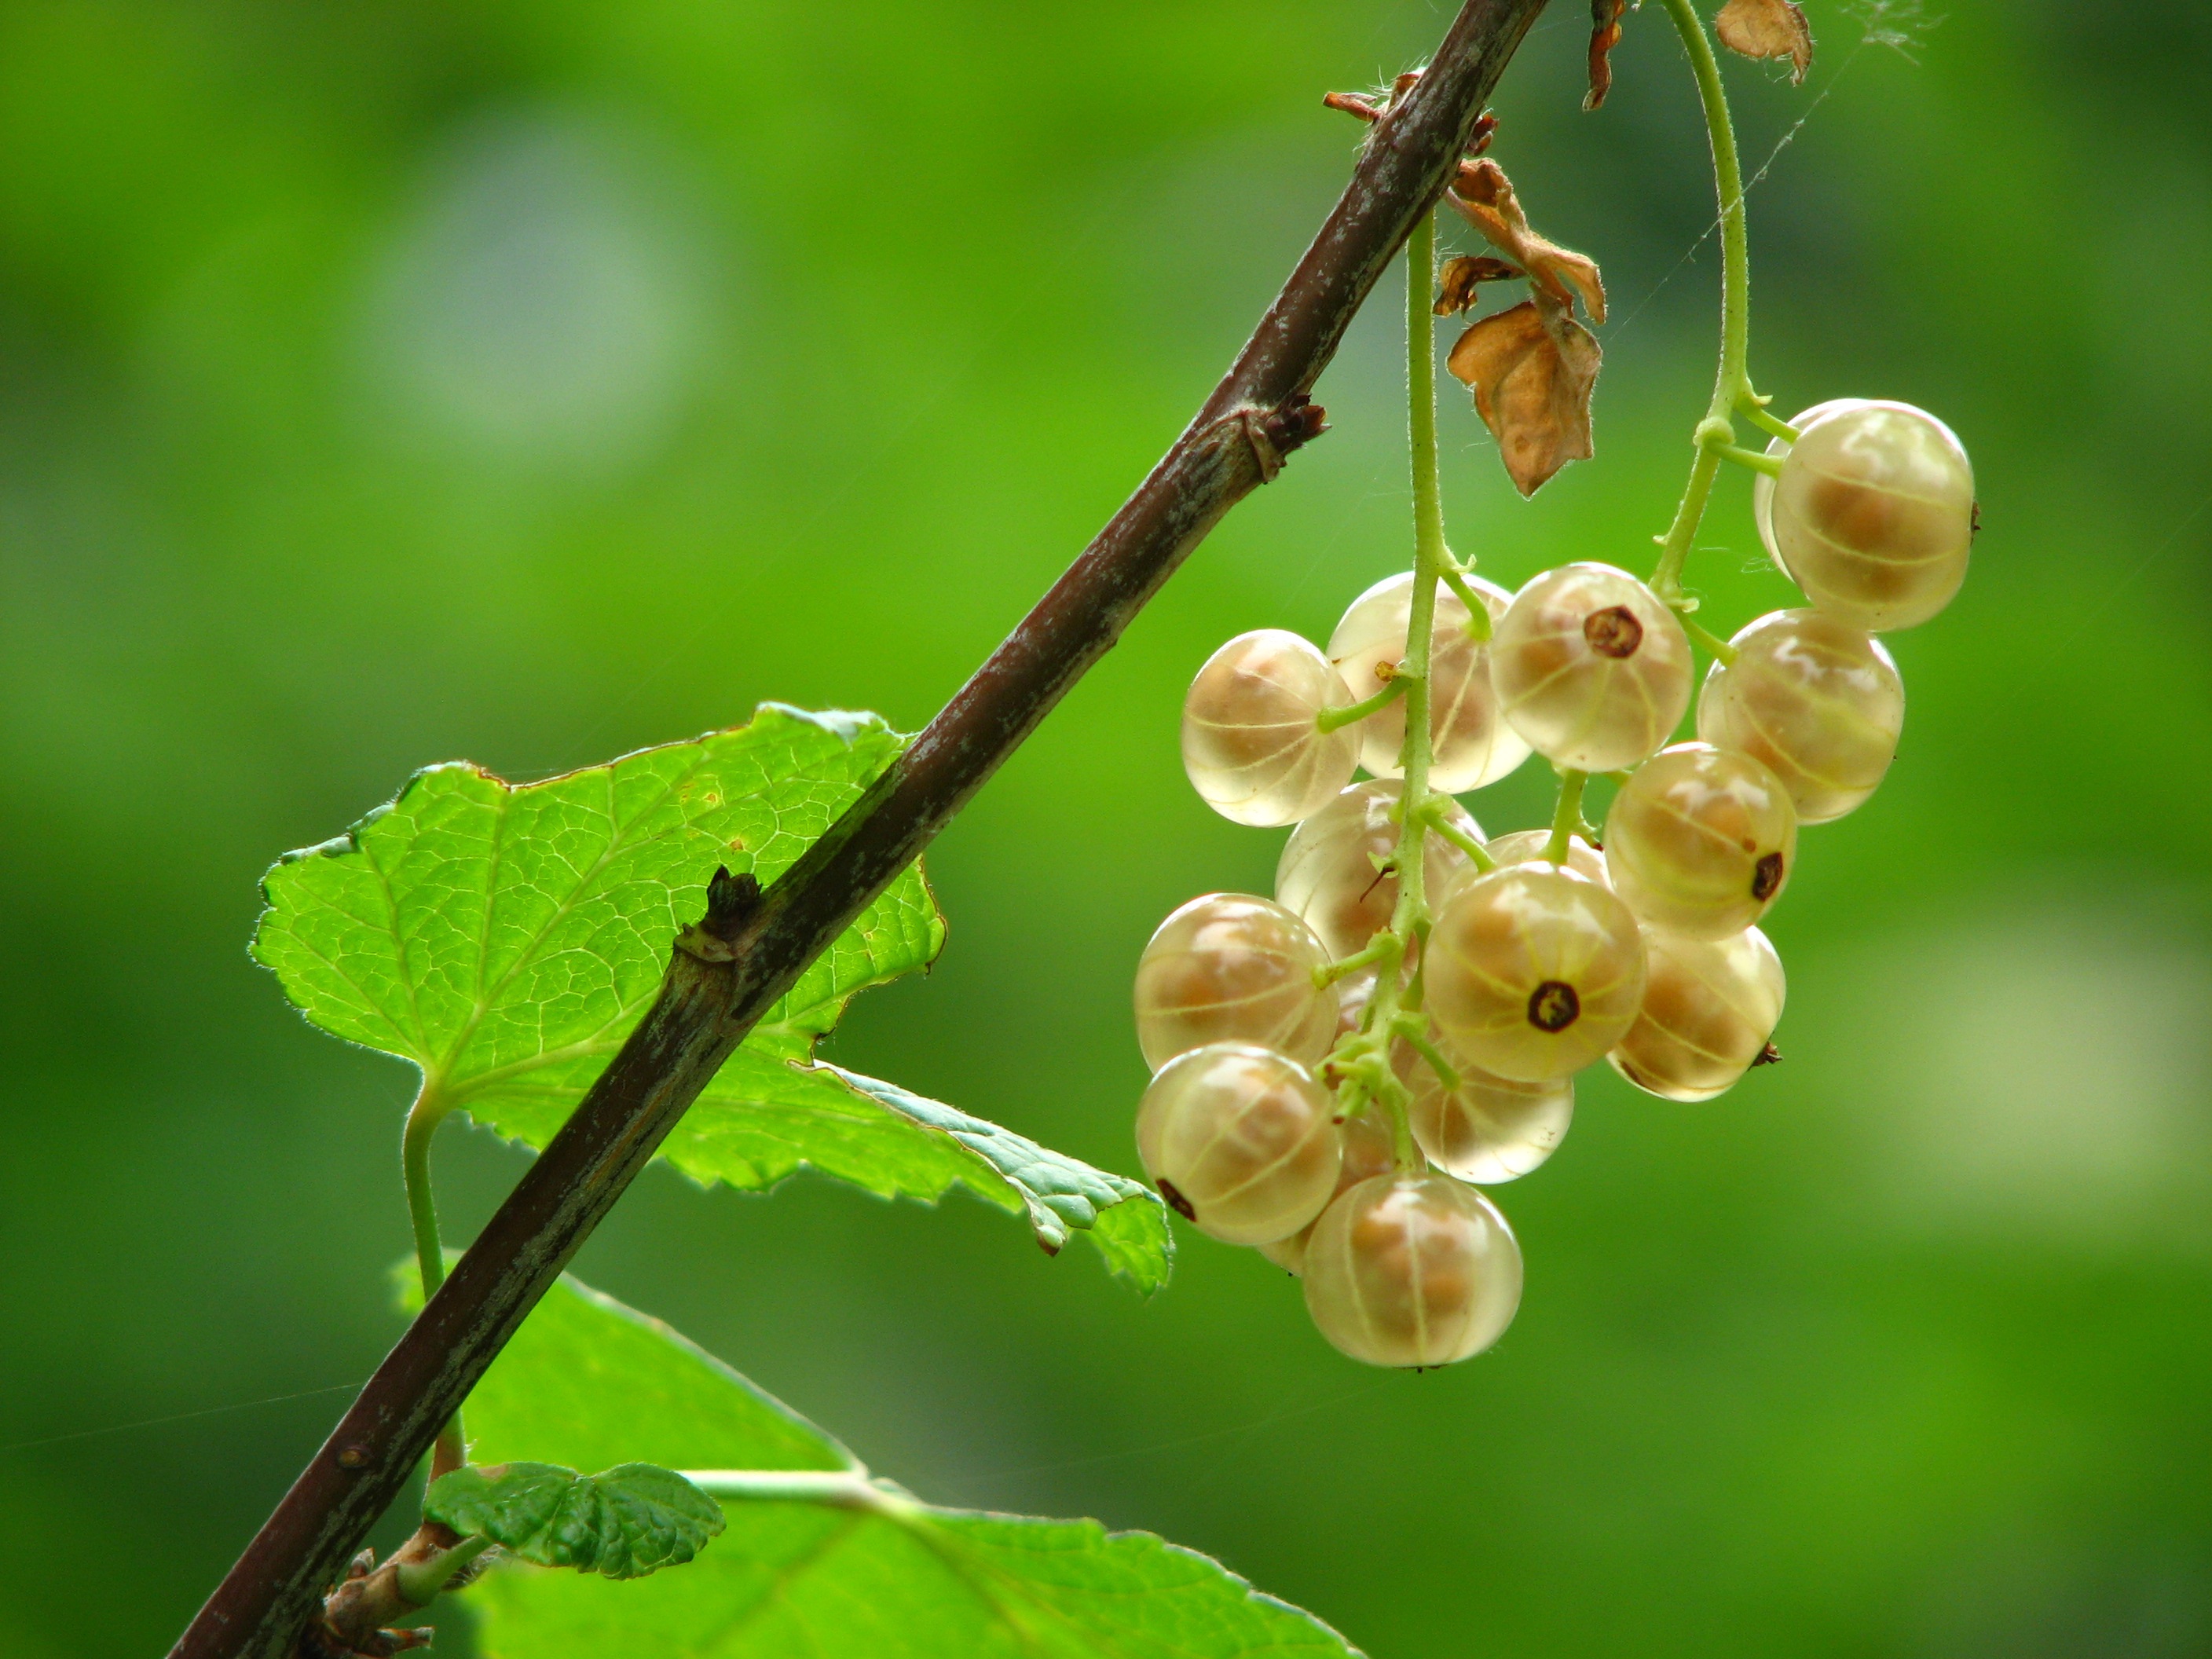
tree, nature, branch, blossom, plant, fruit, berry, leaf, flower, bush, food, green, produce, grow, botany, garden, flora, close up, berries, shrub, soft fruit, immature, sour, macro photography, semi mature, mature, flowering plant, currant, currants, gooseberry greenhouse, plant stem, woody plant, land plant, maturation process